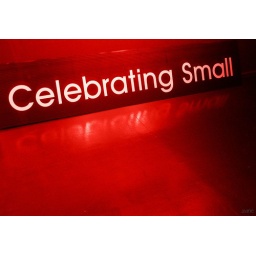
...a sign seen in the window of an art galleryabout 100 pieces of small art were for sale for under $100.